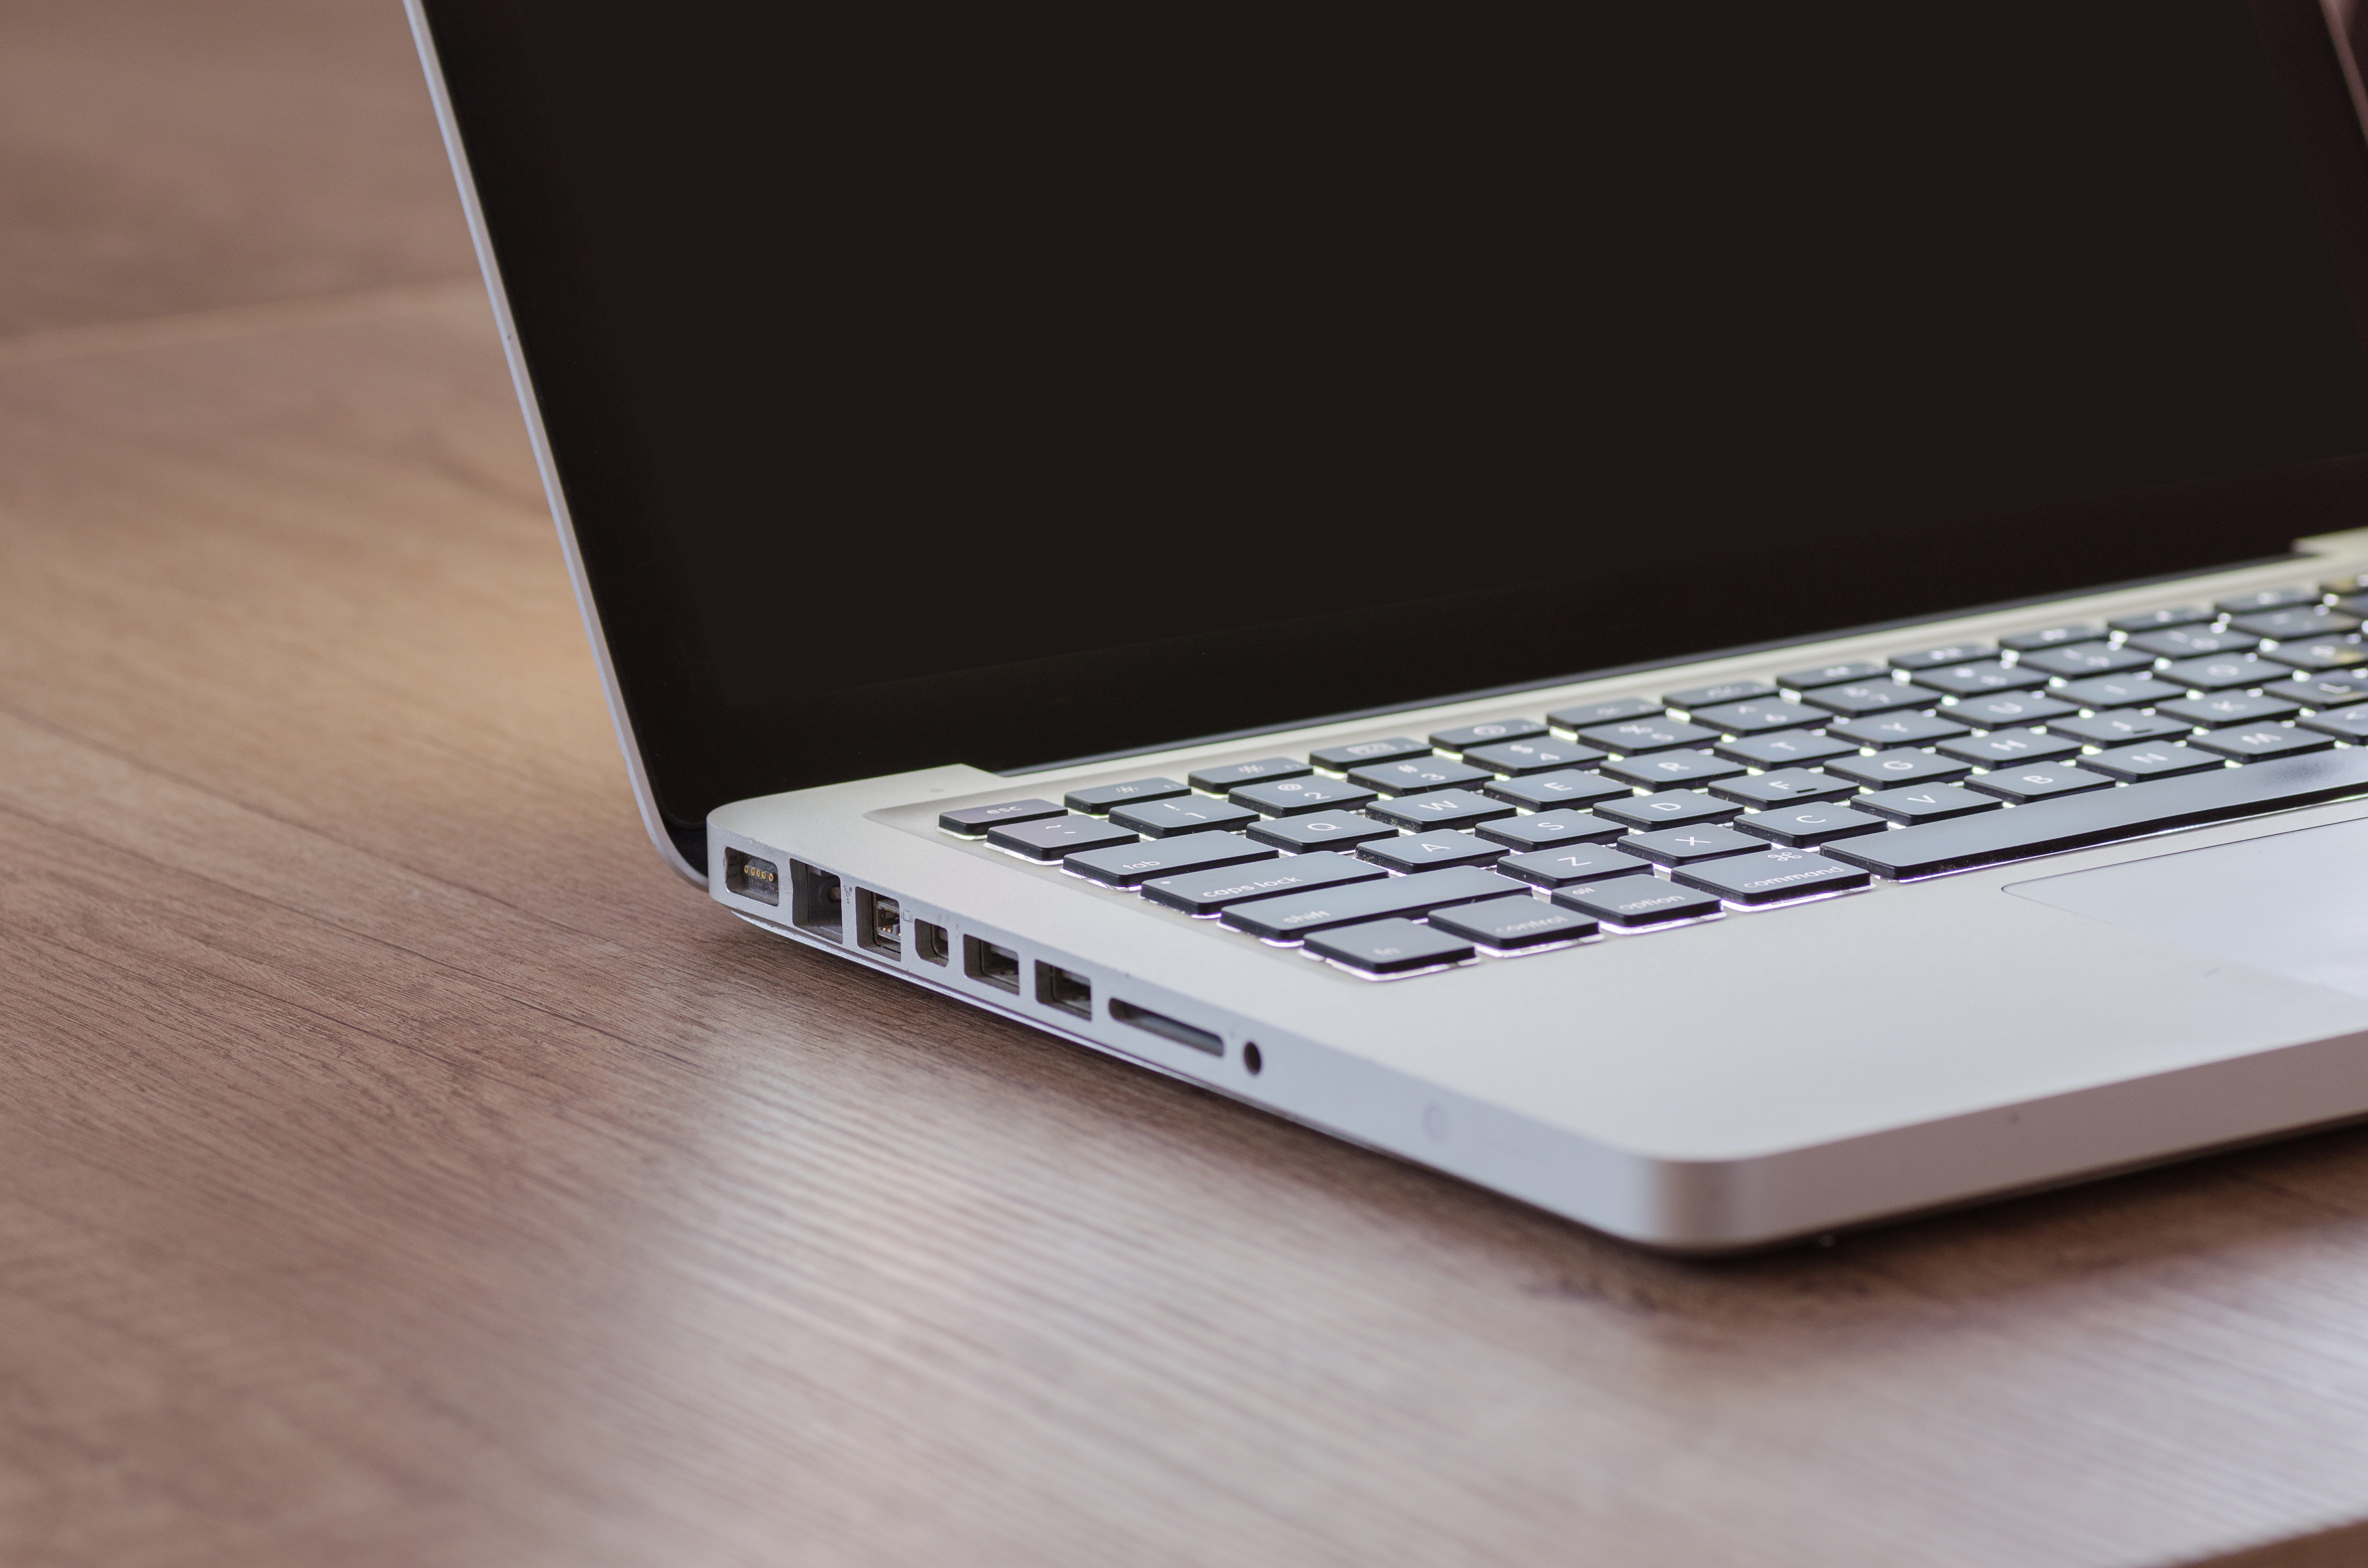
laptop, space bar, netbook, electronic device, computer keyboard, technology, computer, gadget, personal computer, touchpad, personal computer hardware, Material property, computer hardware, metal, input device, computer component, office equipment